Ash pit

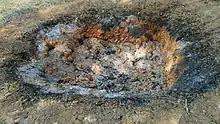
Ash pit

An ash pit is a remnant of a wildfire. It is a hole in the ground filled with ash, possibly containing hot embers beneath. It is one of the many hazards faced by those fighting wildfires. It is also a danger to residents and their pets returning after a wildfire has gone out.